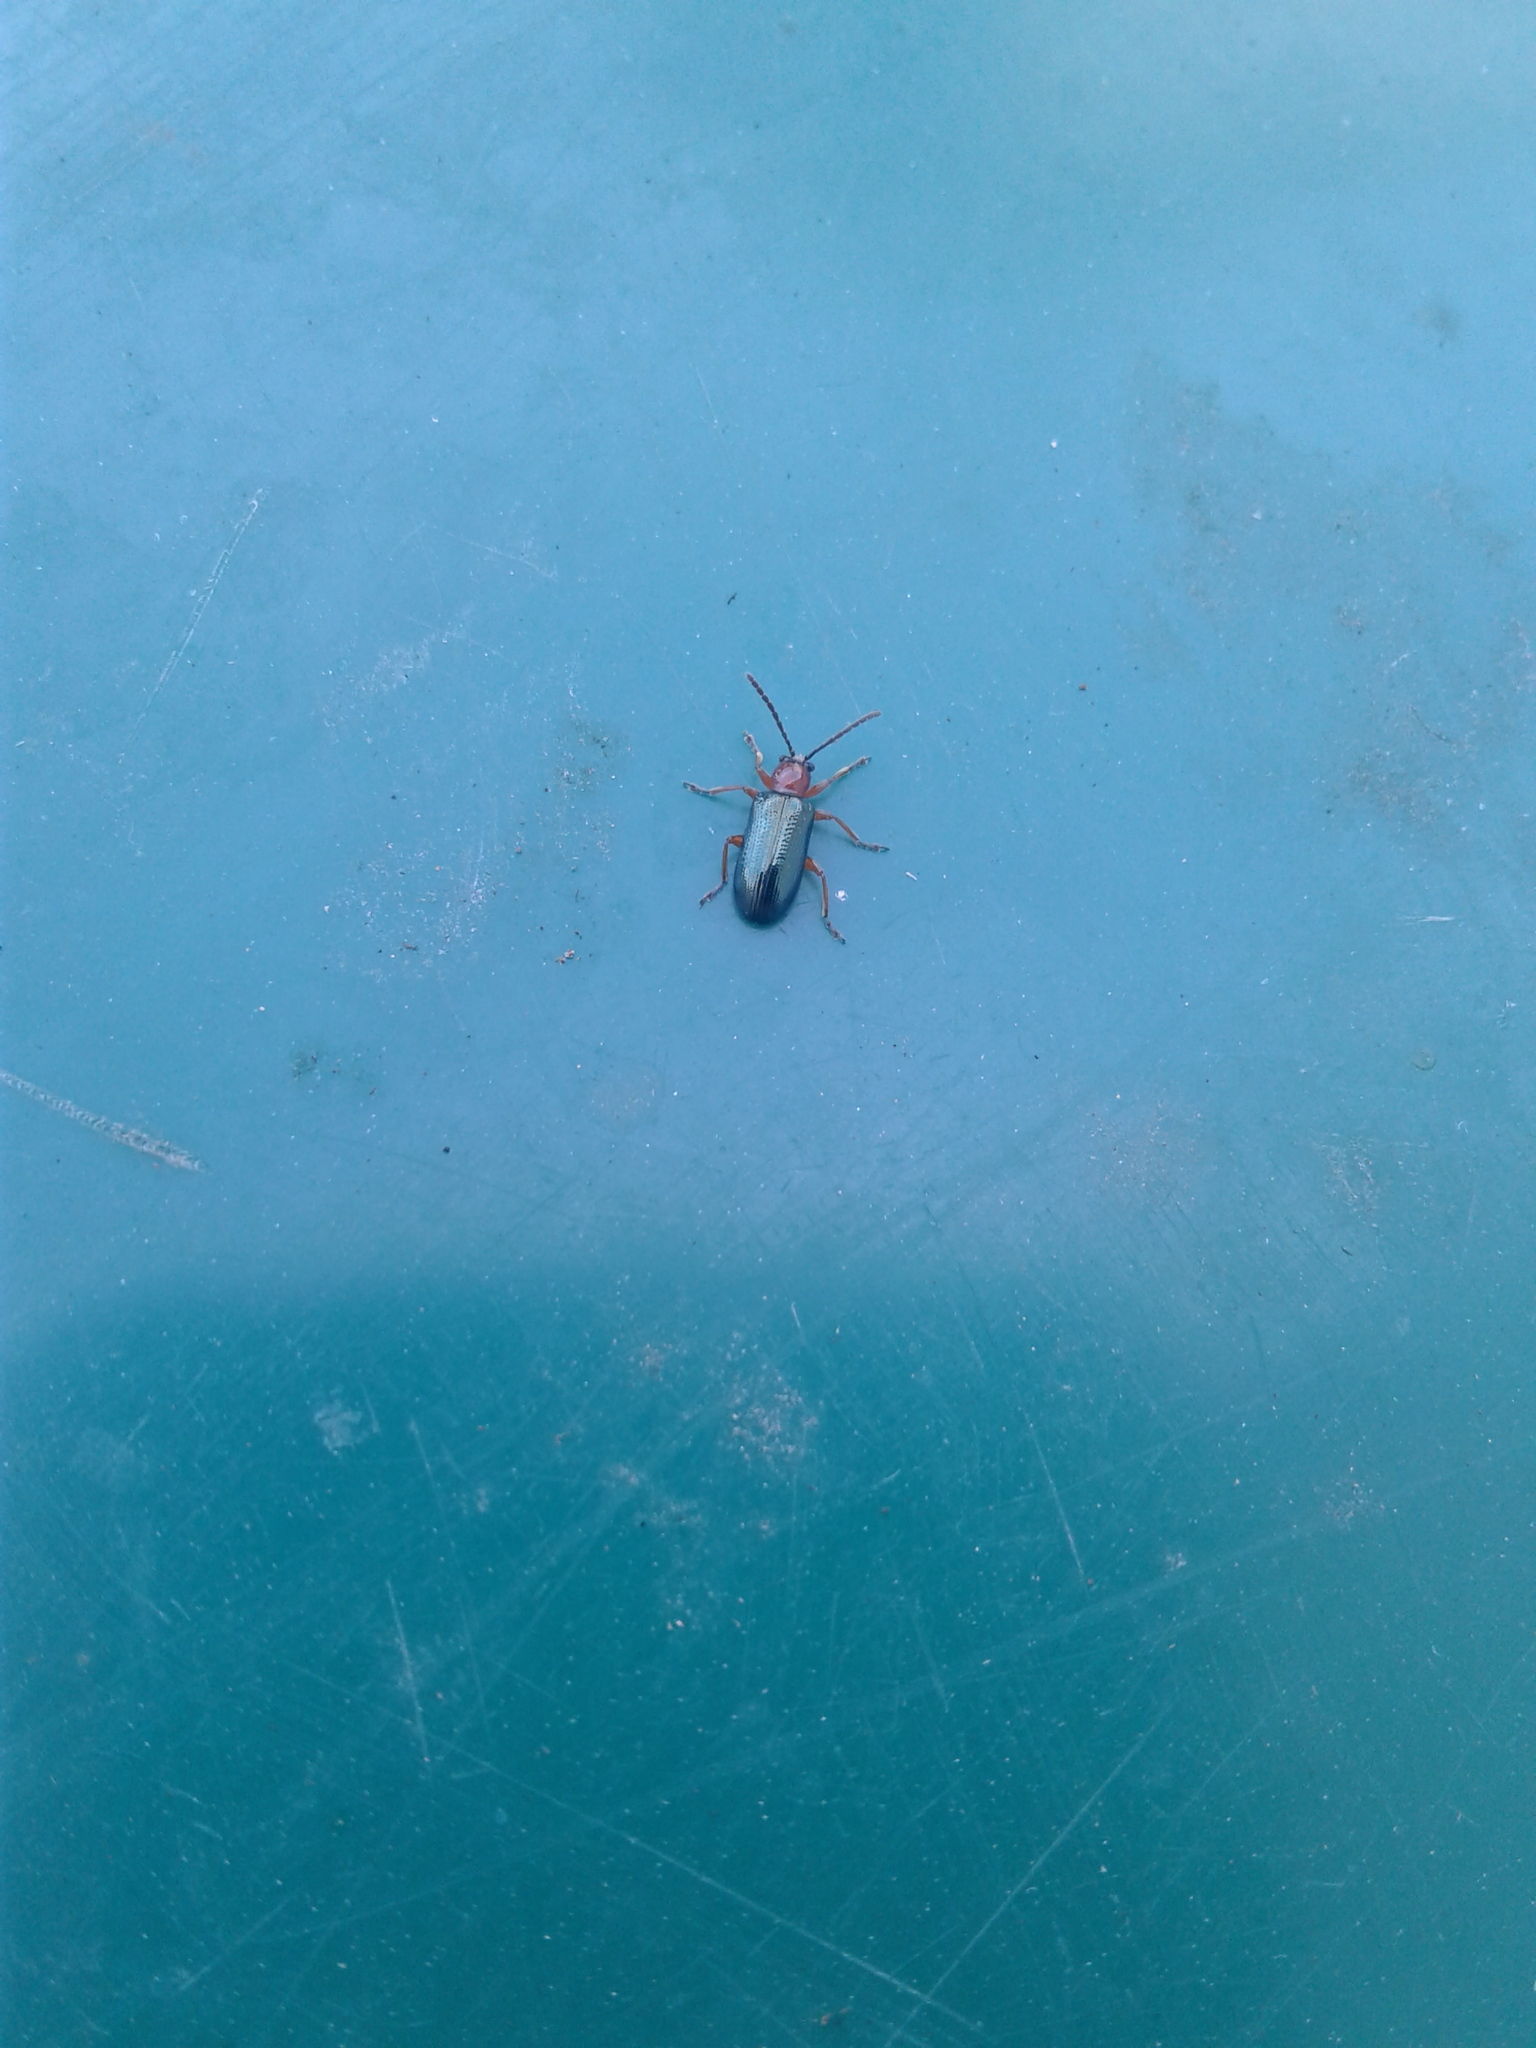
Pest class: cereal_leaf_beetle